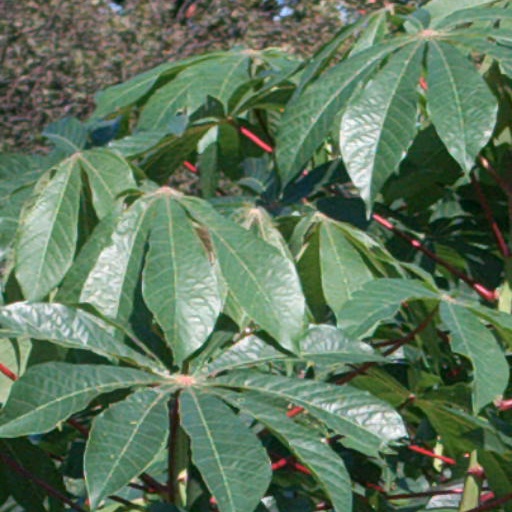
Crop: cassava